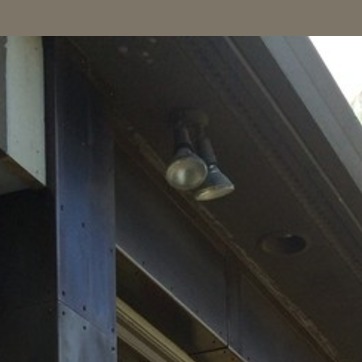
Material: glass